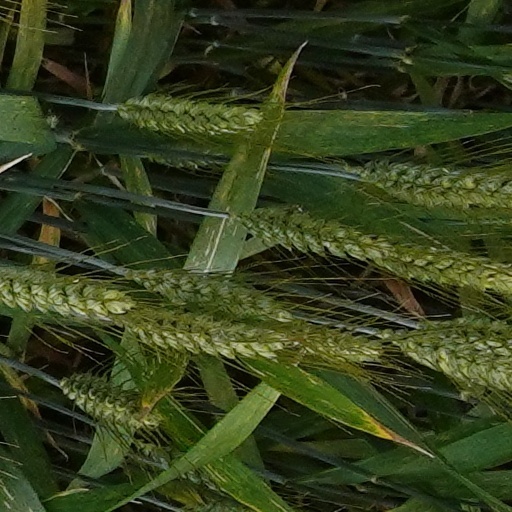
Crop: wheat